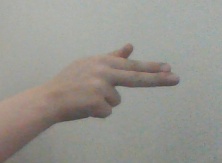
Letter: ghain